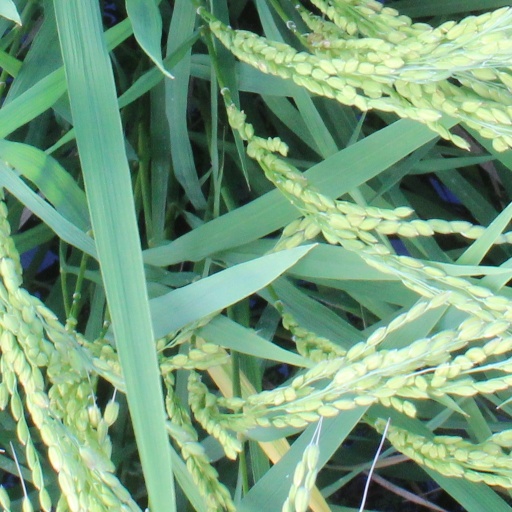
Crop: rice